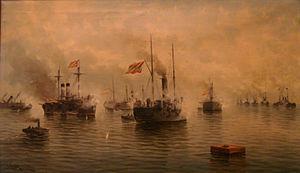
La bataille de la baie de Manille ou bataille de Cavite se déroula le 1ᵉʳ mai 1898, durant la guerre hispano-américaine. L'Asiatic Squadron, le Asiatic Squadron de l'United States Navy commandé par le commodore George Dewey engagea la flotte espagnole commandée par l'amiral Patricio Montojo y Pasarón et la détruisit en ne perdant qu'un seul homme, victime d'une crise cardiaque.